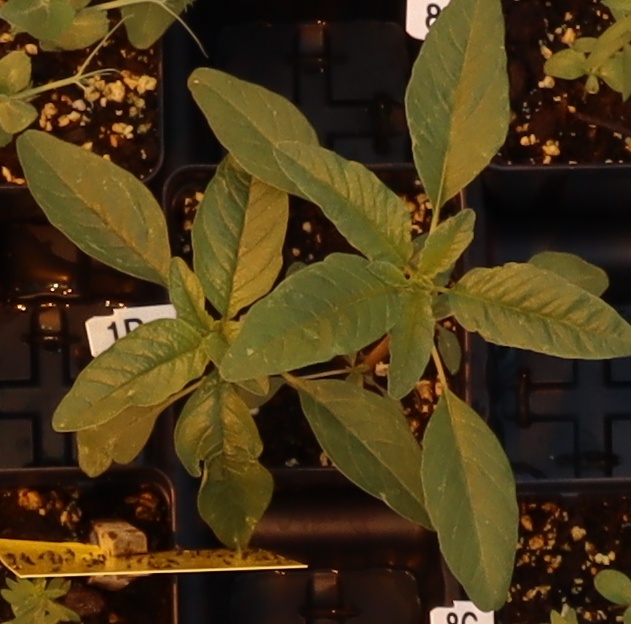
Label: Waterhemp